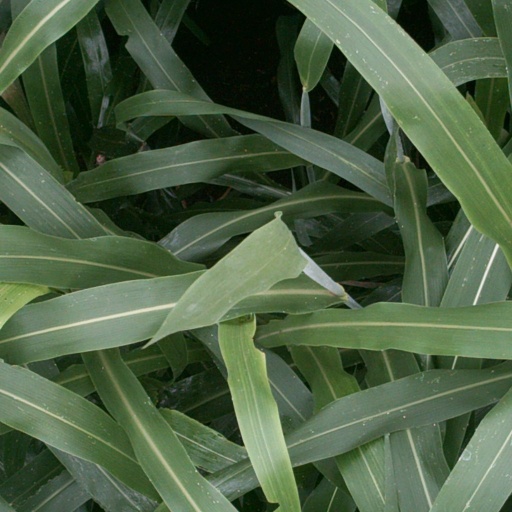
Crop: sorghum